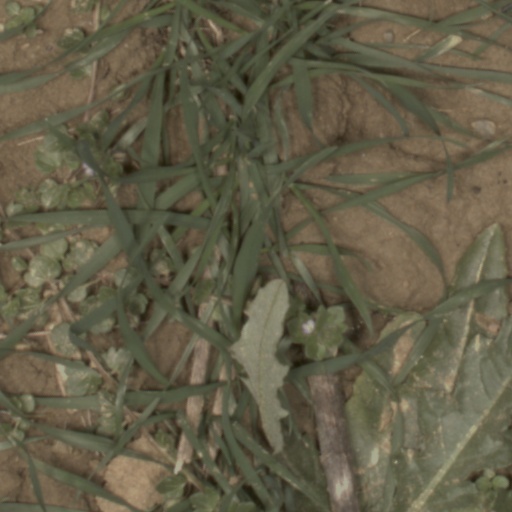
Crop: wheat